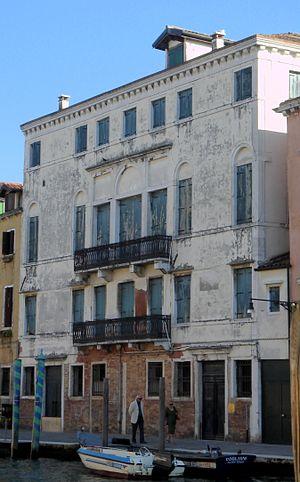
La famille Bonfadini est une famille patricienne de Venise, originaire du Tyrol. Elle fut agrégée en 1648 à la noblesse de Venise après avoir déversé la taxe de 100 000 ducats pour besoins de guerre.